Climate change in Egypt

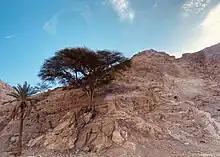
Image of Egypt's desert ecosystem

The Nile River is the main source of water, used for transportation, irrigation and hydroelectric power. More than 95% of Egypt’s freshwater resources come from the Nile River. Egypt is considered a downstream country because the source of the Nile, and most of the water that contributes to it, comes from outside Egypt’s borders. The Nile flows 4,100 miles beginning in Lake Victoria (located between Uganda, Tanzania, and Kenya) and emptying into the Mediterranean sea forming the Nile Delta. For thousands of years, the Nile has been critical for Egypt's agricultural sector and currently 95% of the Egyptian population live along it. The Nile is very sensitive to changes in precipitation. The number of flash floods that occur on the Nile has increased in recent years due to climate change. In April 2018, Greater Cairo was flooded by higher rates of rainfall than usual which caused power outages that lasted nearly a day. In March of 2020, high rainfall combined with winds in North-Eastern Egyptian cities destroyed electricity lines. Egypt's first Nationally Determined Contributions plan estimates that sea levels could rise around the Nile Delta by over 3.5 feet by 2080-2100. Many of Egypt's current sources of energy could be greatly affected by the increased flooding of the Nile River and rising sea levels.